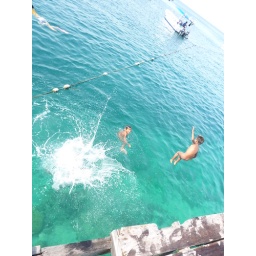
Kids jumping water in Mabul